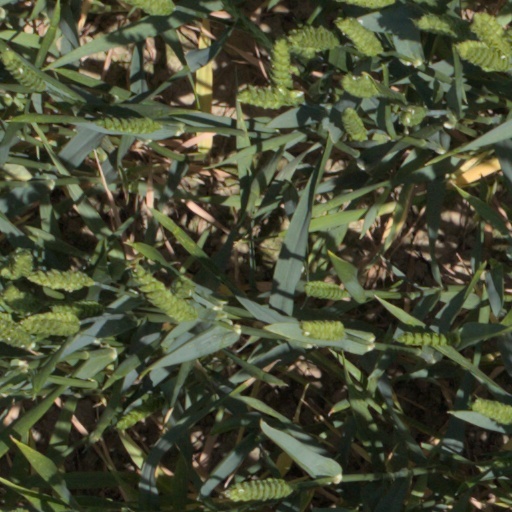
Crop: wheat